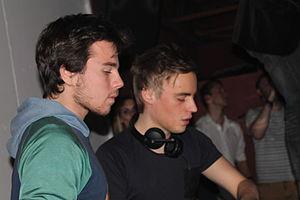
Klingande est un groupe français de musique électronique créé par Cédric Steinmyller et Edgar Catry, deux étudiants originaires de Croix, dans le département du Nord. Edgar ne fait désormais plus parti du groupe.Ses productions sont principalement apparentées à la tropical house avec l'utilisation récurrente du saxophone, à l'instar d'autres artistes comme Bakermat.